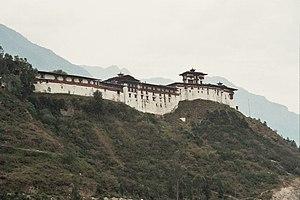
Le dzong du Bhoutan est un monastère-forteresse bouddhiste caractéristique du Bhoutan.
Wangdiphodrang est une ville du Bhoutan située dans le Wangdue Phodrang.